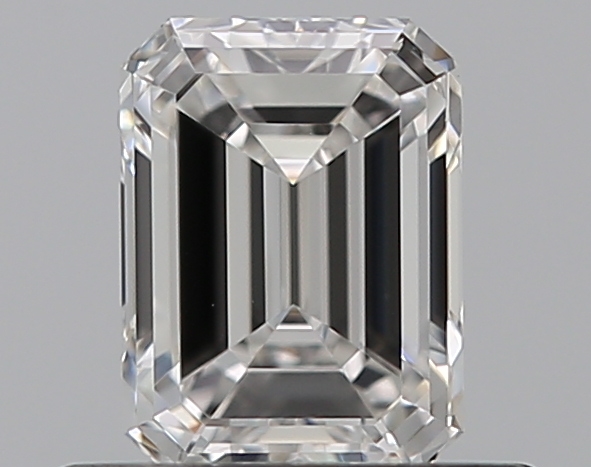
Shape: emerald
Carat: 0.5
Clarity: VS2
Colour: F
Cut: EX
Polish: EX
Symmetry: VG
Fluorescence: N
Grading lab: GIA
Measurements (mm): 5.18 x 3.83 x 2.62